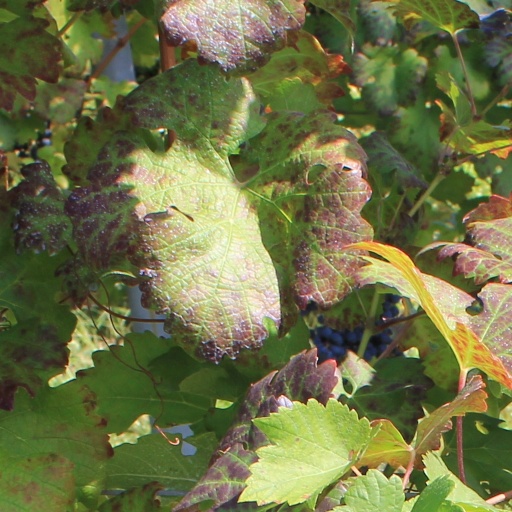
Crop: grape